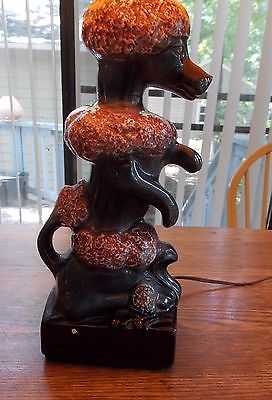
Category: lamp